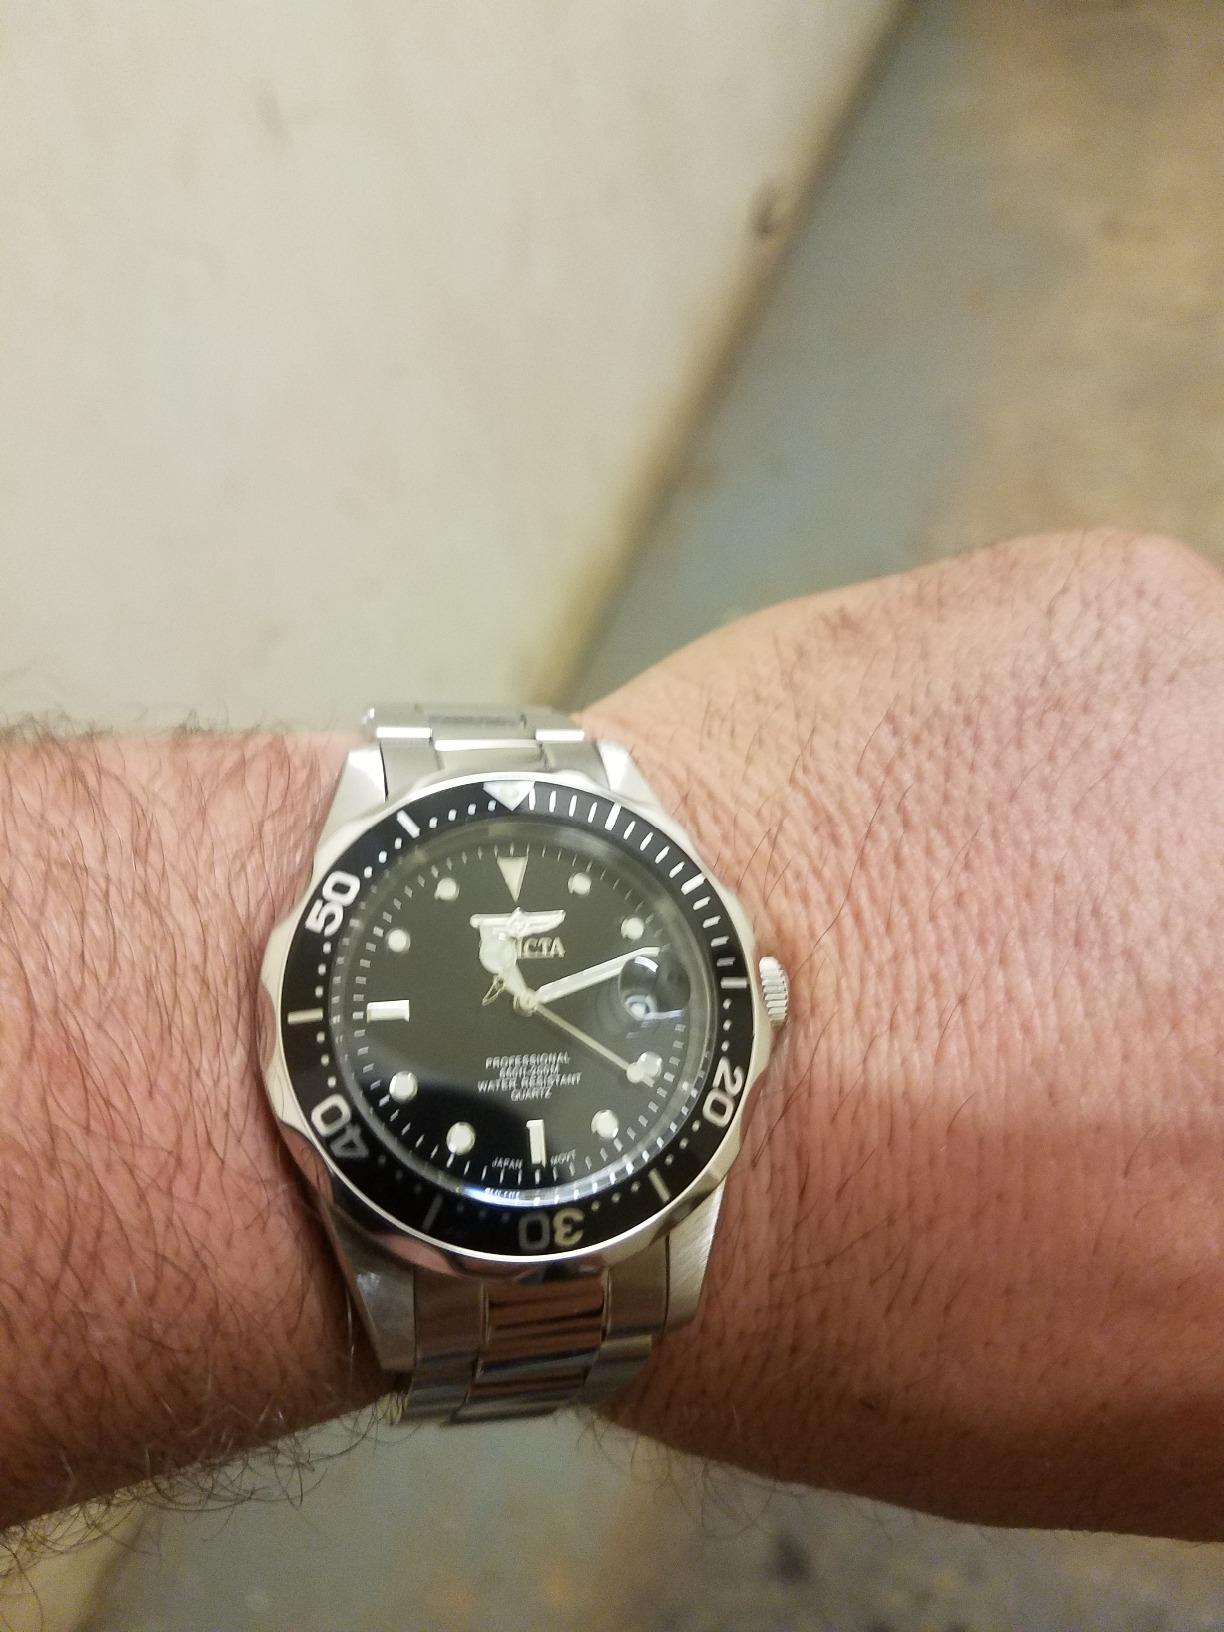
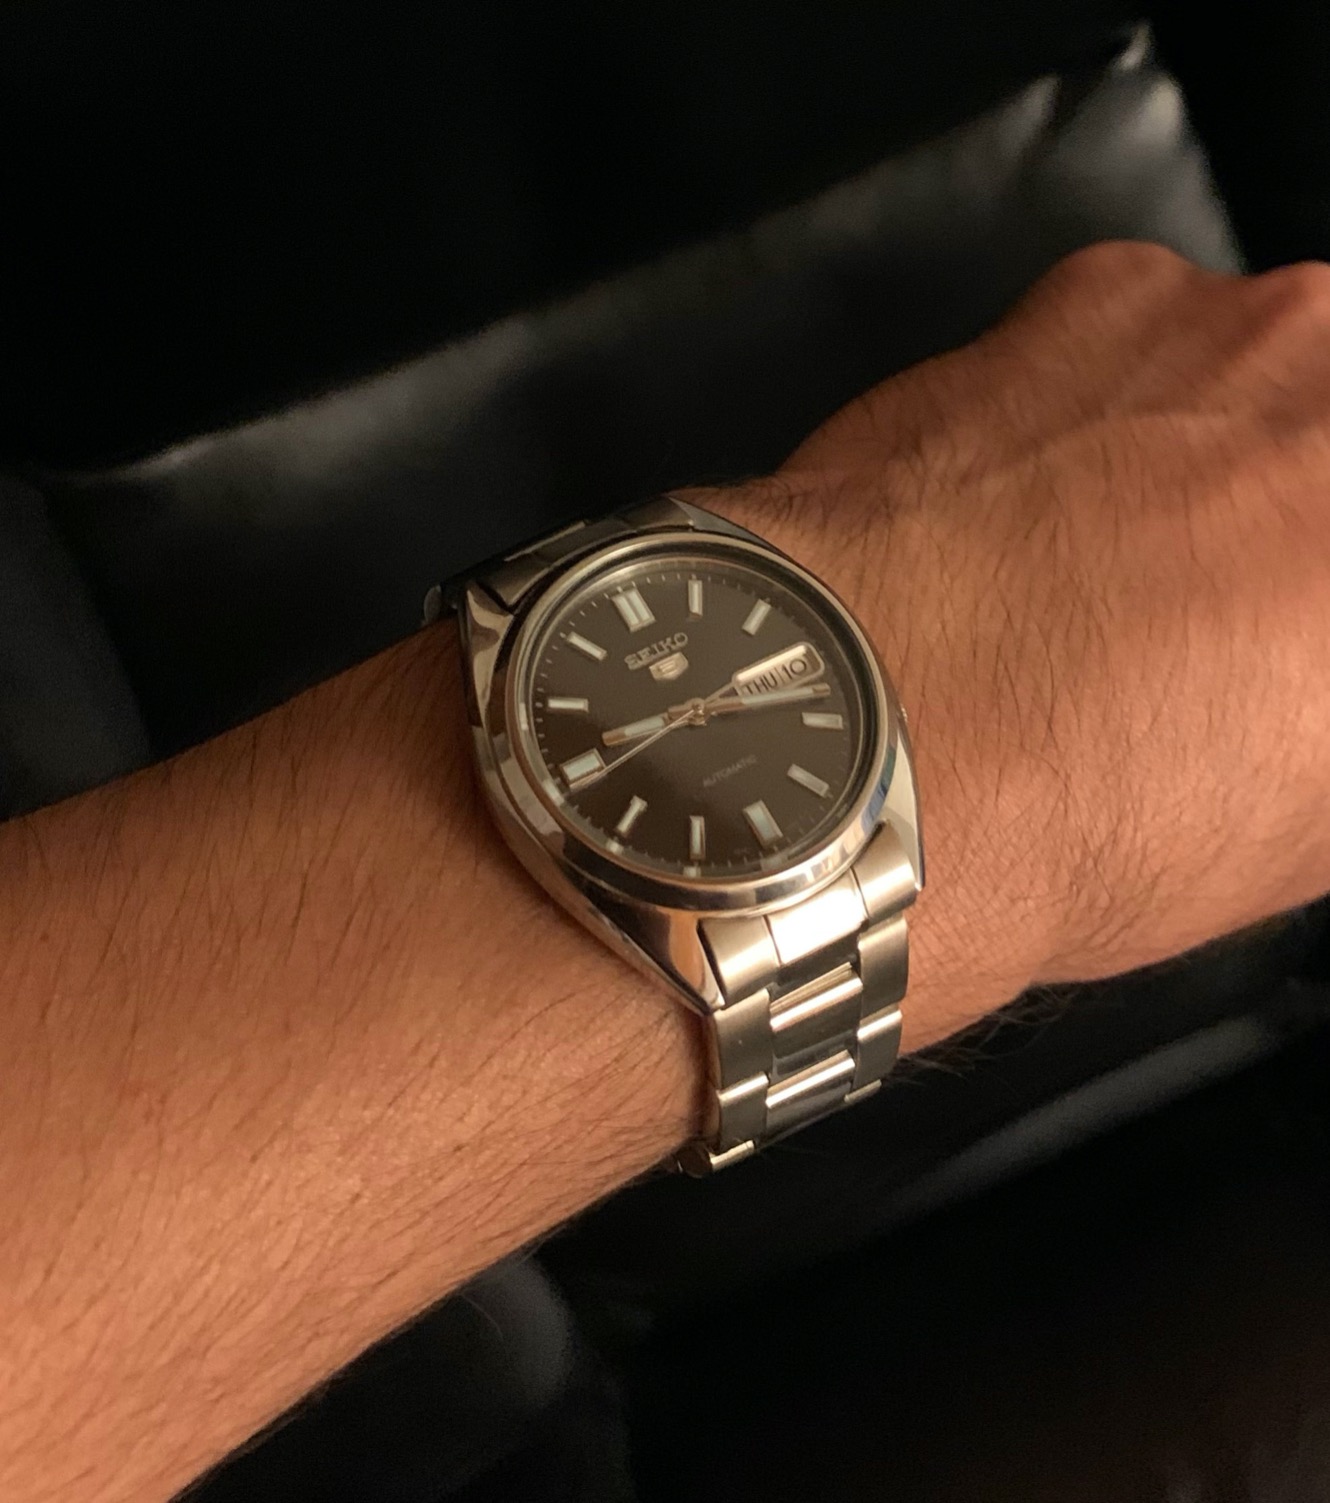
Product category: accessories_watch
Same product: no